Nevis

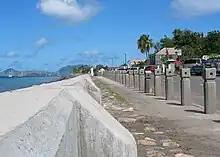
The new seawall at Charlestown, Nevis, in 2005. Saint Kitts is seen in the background across the channel known as The Narrows; the museum of Nevis history is visible in the mid distance.

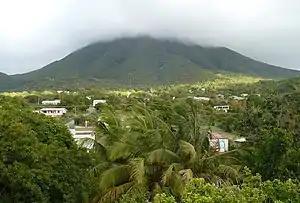
Saint George Gingerland Parish

The official currency is the Eastern Caribbean dollar (EC$), which is shared used by the eight member countries of the Eastern Caribbean Central Bank.